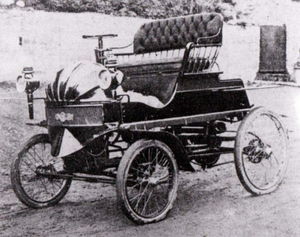
Une automobile hybride électrique est un véhicule automobile faisant appel à deux types d'énergie embarqués pour se mouvoir, dont l'un est de nature électrique. L'architecture la plus répandue pour ce type de véhicule hybride associe un moteur électrique à un moteur thermique, généralement à essence.
Henri Owen Tudor, né le 30 septembre 1859 à Ferschweiler, mort le 31 mai 1928 à Rosport, est un ingénieur, inventeur et industriel.